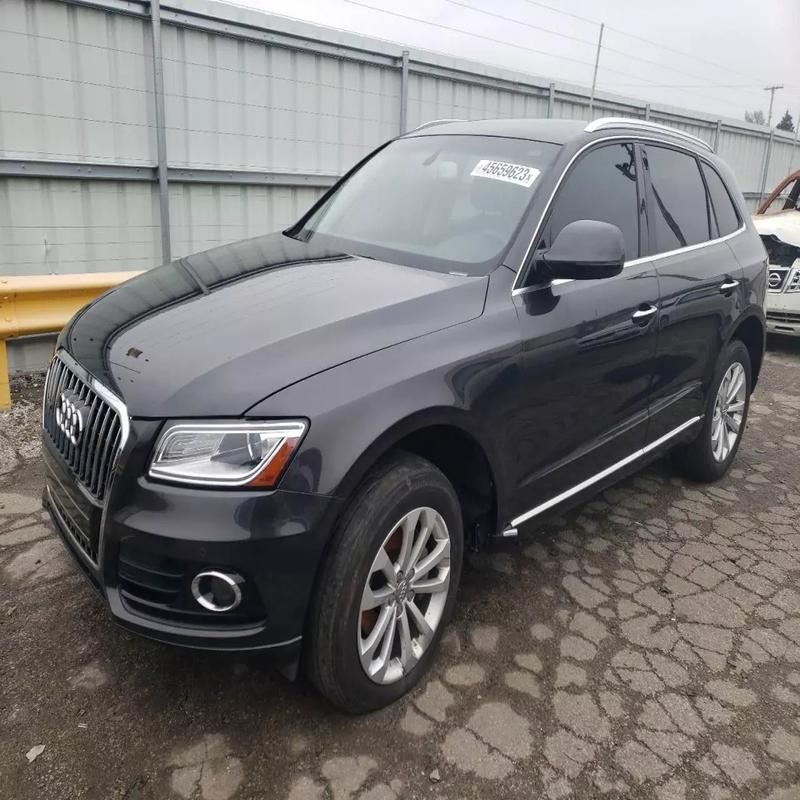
Aucun dommage détecté.
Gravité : aucun